USS Vesuvius (1888)

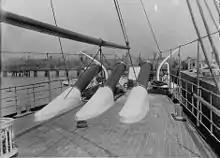

"Vesuvius" carried three cast-iron pneumatic guns, invented by D. M. Medford and developed by Edmund Zalinski, a retired officer of the United States Army. They were mounted forward side by side at a fixed elevation of 16 degrees. Gun barrels were long with the muzzles extending through the deck abaft the bow. In order to train these weapons, the ship had to be aimed, like a gun, at its target. Compressed air from a 1000 psi (70 atm) reservoir projected the shells from the dynamite guns. Two air compressors were available to recharge the reservoir.